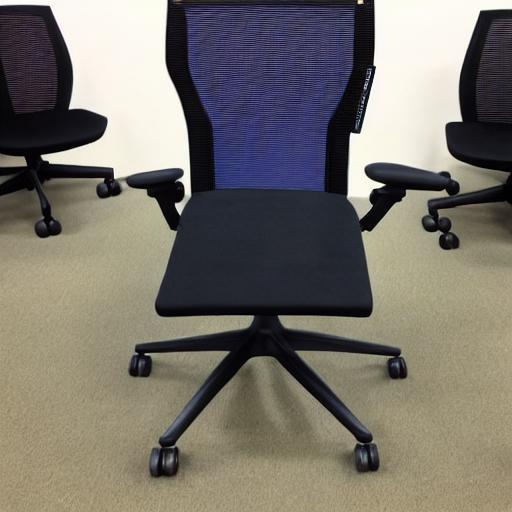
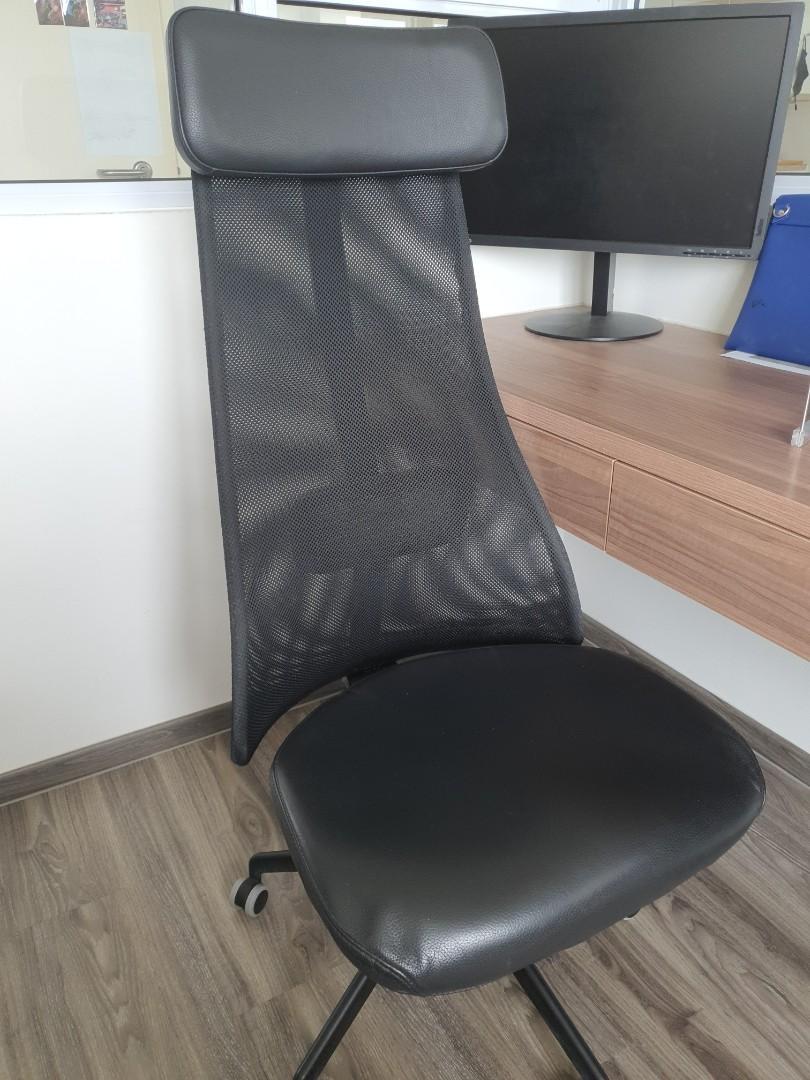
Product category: items_chair
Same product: no